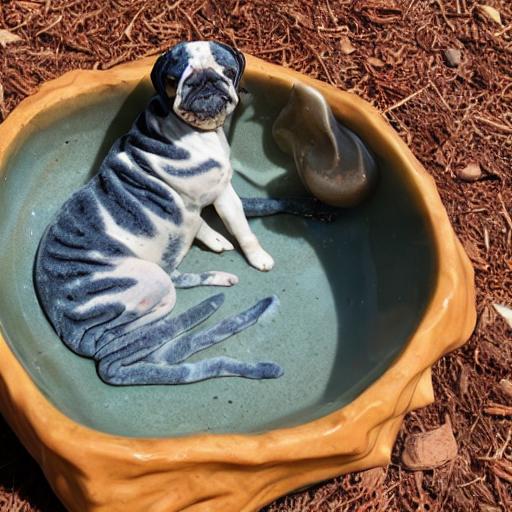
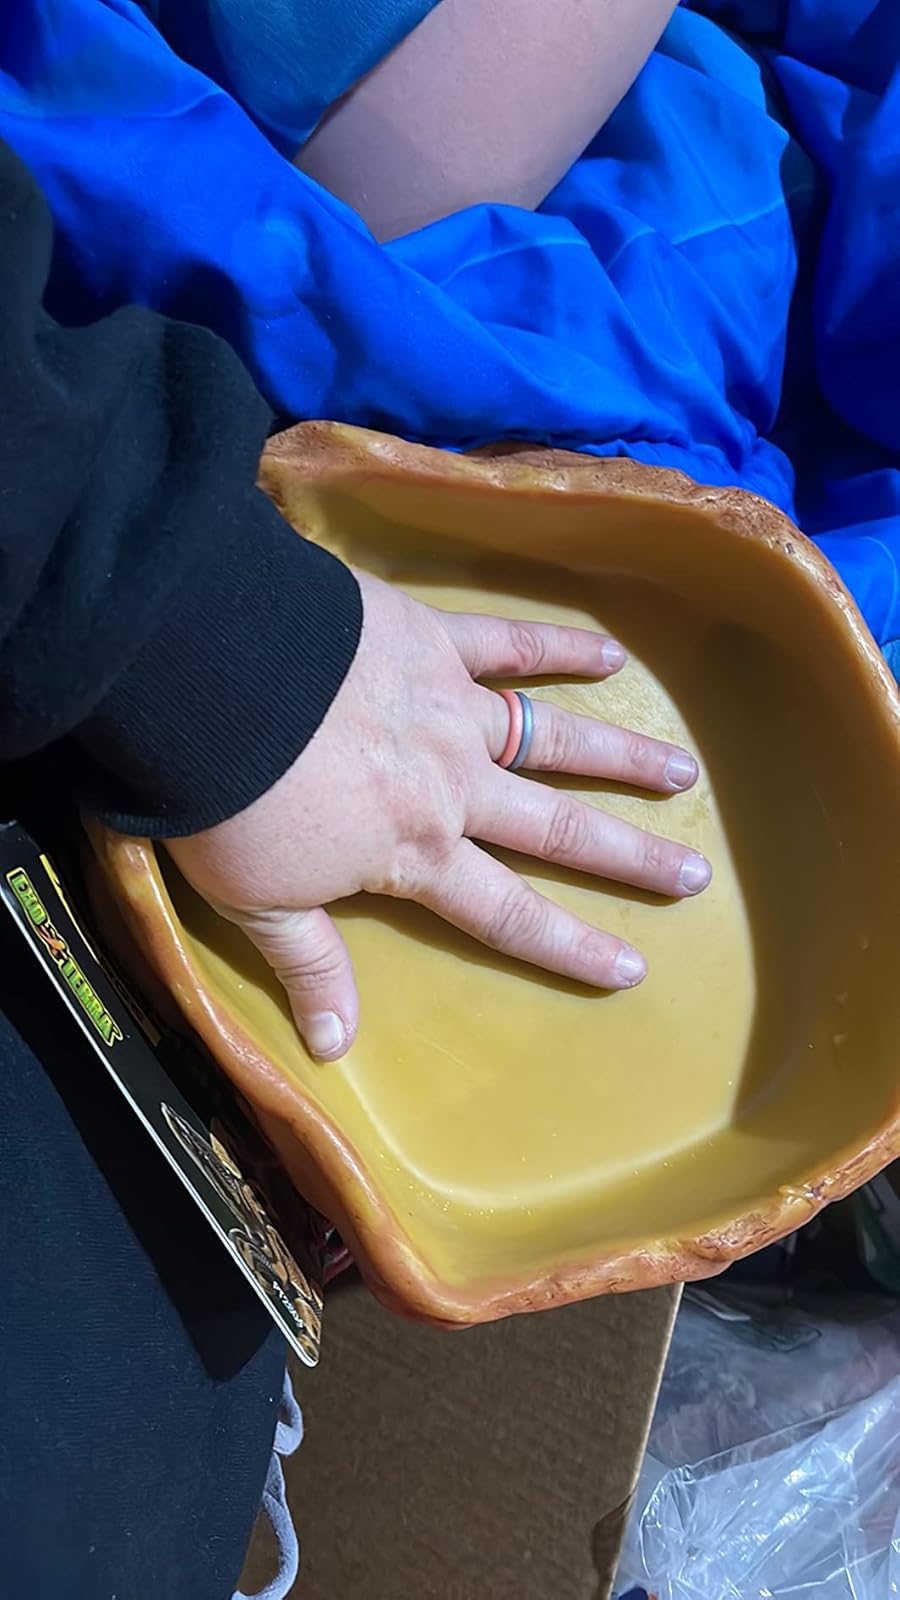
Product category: items_bowl
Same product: no